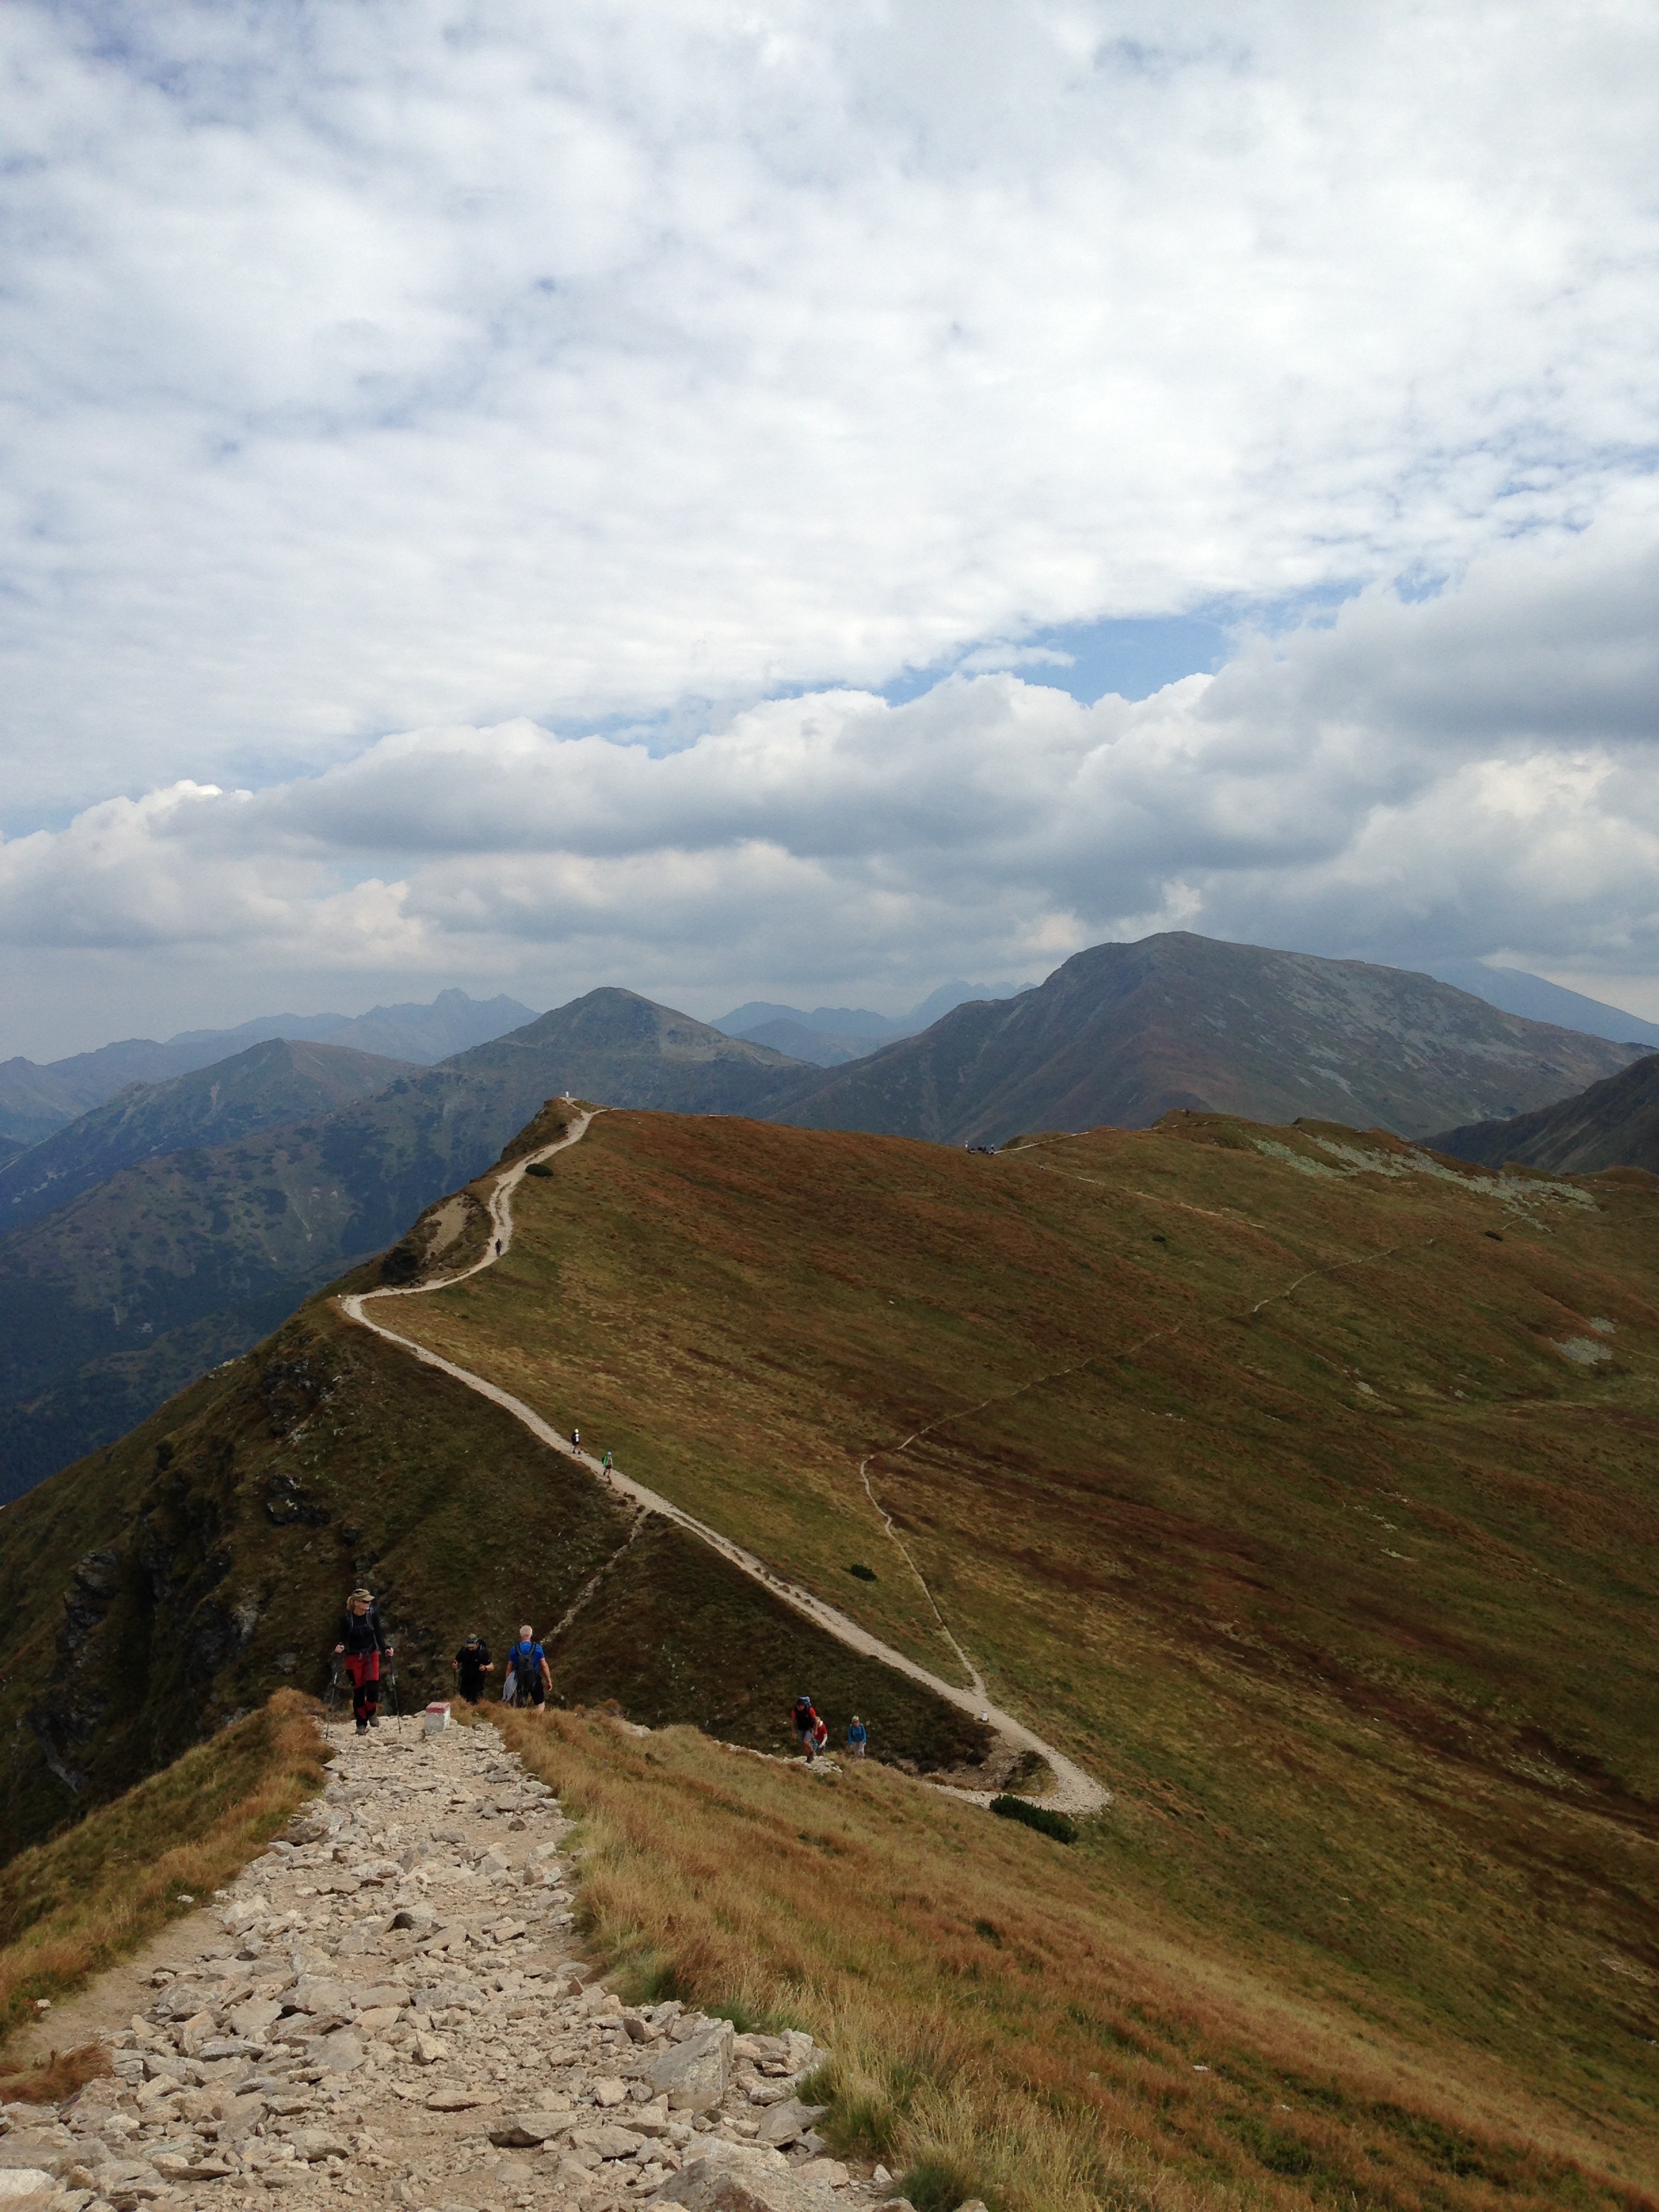
landscape, nature, walking, mountain, cloud, hiking, trail, hill, adventure, valley, mountain range, tourism, highland, ridge, summit, sports, mountains, alps, plateau, fell, loch, tatry, landform, mountain pass, western tatras, mountainous landforms